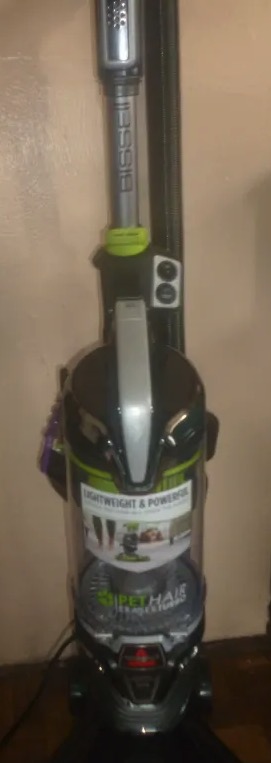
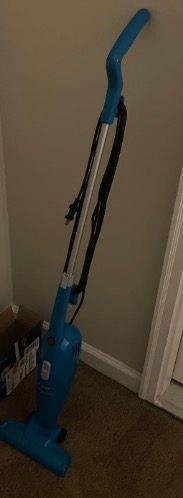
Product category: items_vacuum
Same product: no